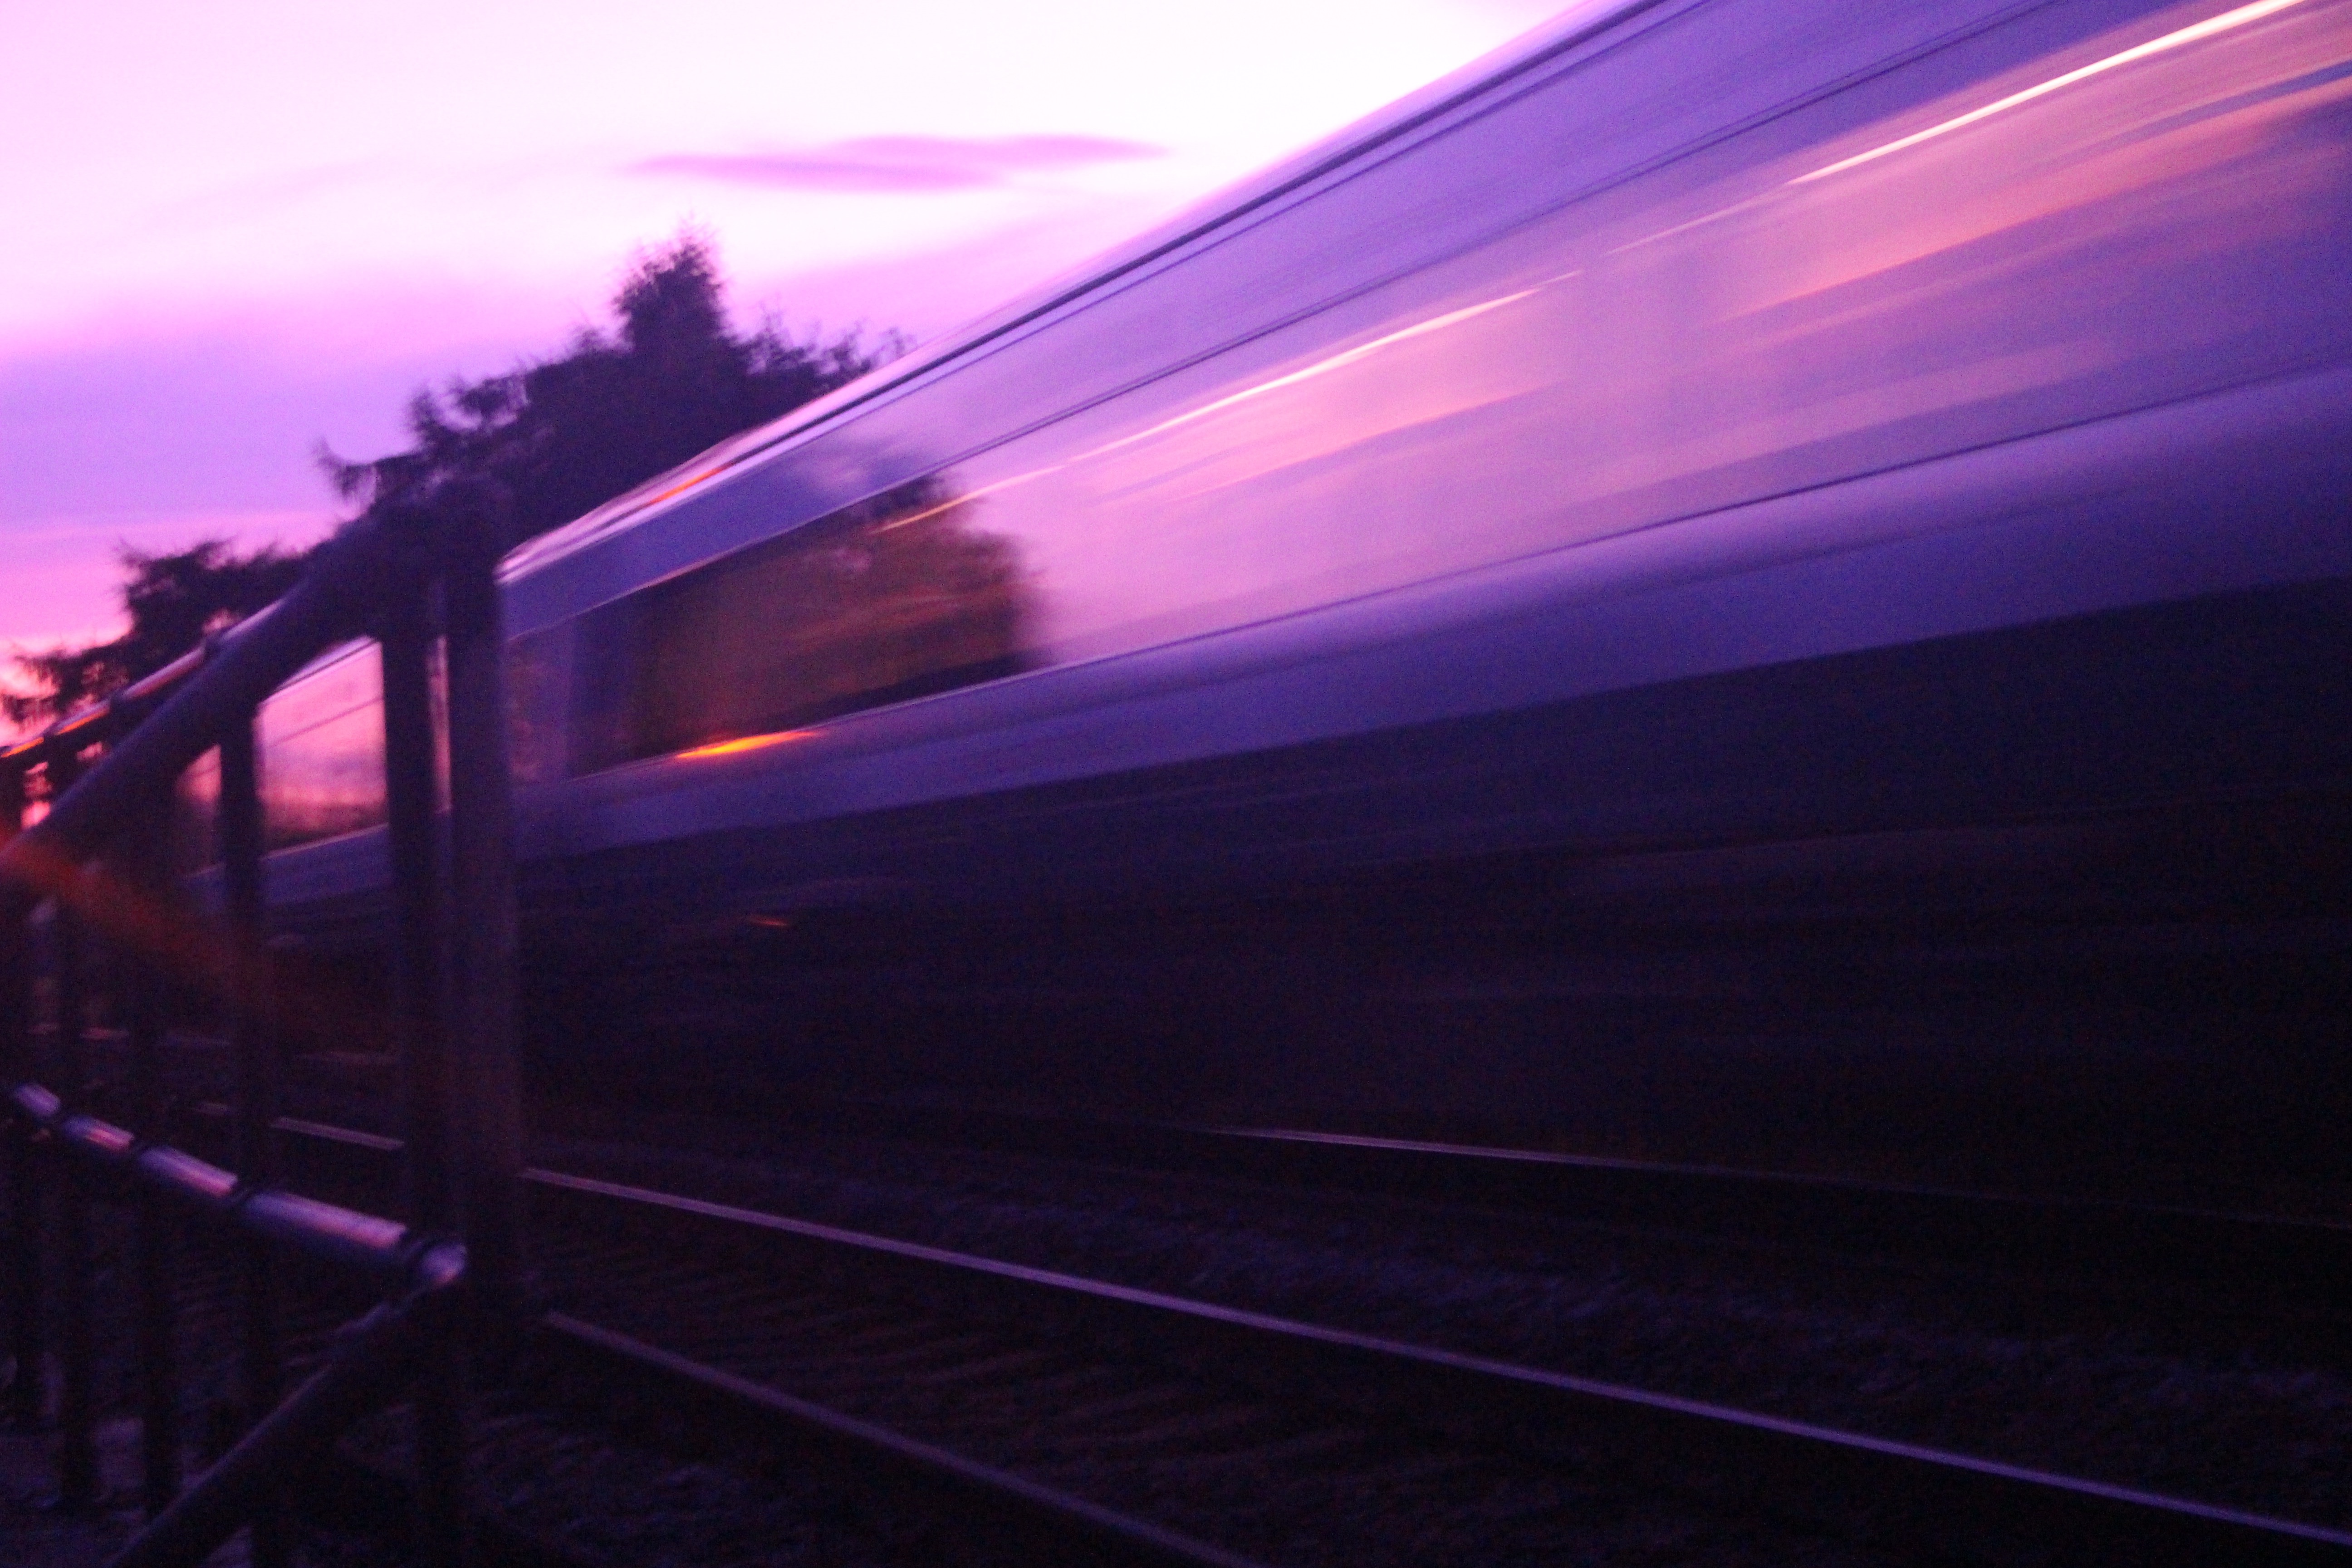
light, track, sunset, night, train, dusk, transport, evening, line, vehicle, darkness, shape